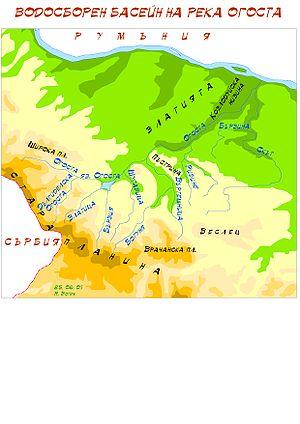
L'Ogosta est une rivière du nord-ouest de la Bulgarie, qui se jette dans le Danube.